Eduard Zirm

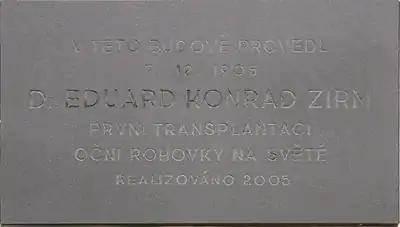
Memorial plaque at Eye Clinic in hospital in Olomouc shows the text in Czech: "Dr. Eduard Konrad Zirm has performed the first transplant of the cornea in the world on 7th December 1905 in this building. [This plaque] was made in 2005."

The human corneal transplantation (keratoplasty) had been attempted with little or no success throughout the 1800s using both animal donor cornea and human graft tissue. The donor tissue, whether animal or human, could either be transplanted as a full-thickness disc of cornea or partial-thickness (layers or lamellae) cornea attached to the host eye. By the late 1880s, lamellar grafts were considered to have a better chance of success than full-thickness corneal grafting which invariably failed a few days after the operation.